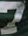
Number: 7